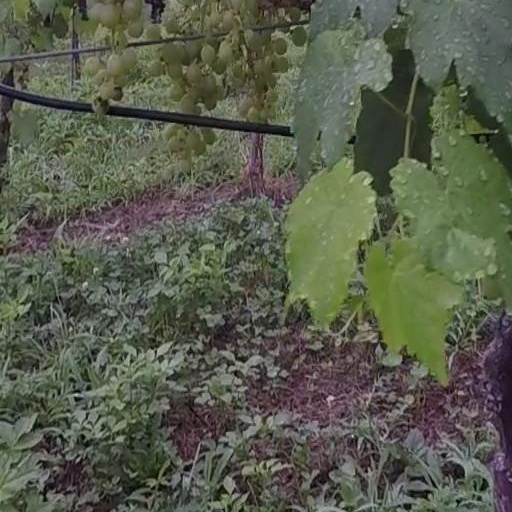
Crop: grape